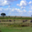
Label: plain